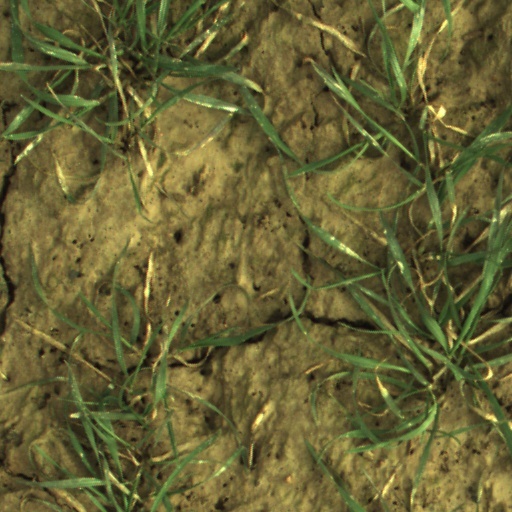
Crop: wheat